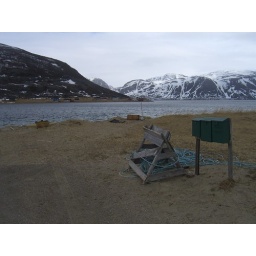
The inhabitants in the village have to cross the fjord by boat to get to their mail and to get to the nearest shop